Corkscrew

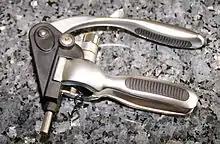
A lever corkscrew

The lever or "rabbit" corkscrew is operated using a pair of handles which are used to grip the neck of the bottle, and a lever which is simply pressed down to twist the screw into the cork, then lifted to extract the cork. Expelling the cork from the device is done with a similar press/lift action. This style of corkscrew is much bulkier, and typically much more expensive, than other styles, but is much faster.